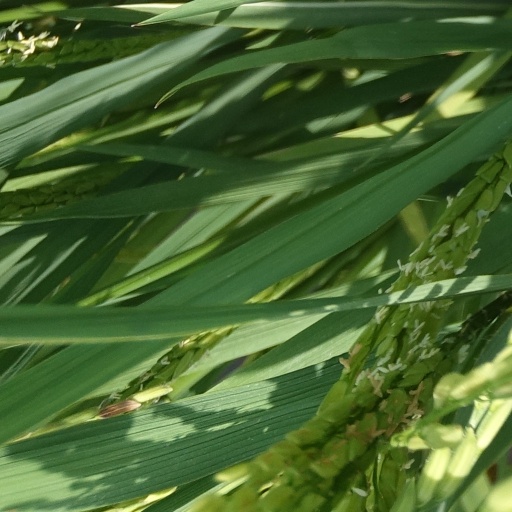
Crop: rice